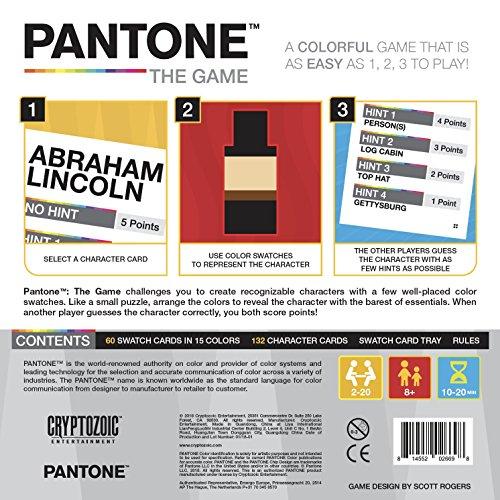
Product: Pantone The Game
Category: Toys & Games | Games & Accessories | Card Games
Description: Officially Licensed by Pantone.
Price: $15.66
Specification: ProductDimensions:10x2x10inches|ItemWeight:1.37pounds|ShippingWeight:1.4pounds(Viewshippingratesandpolicies)|ASIN:B07BSXT3VY|Itemmodelnumber:CRY02669|Manufacturerrecommendedage:8yearsandup